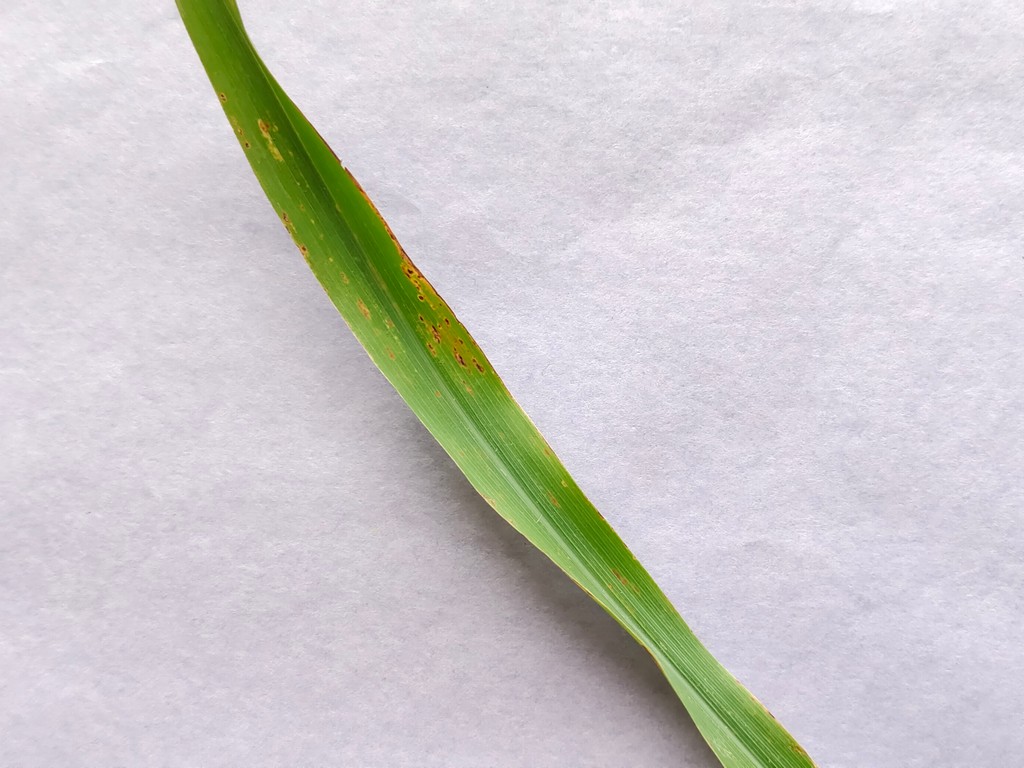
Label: Unhealthy